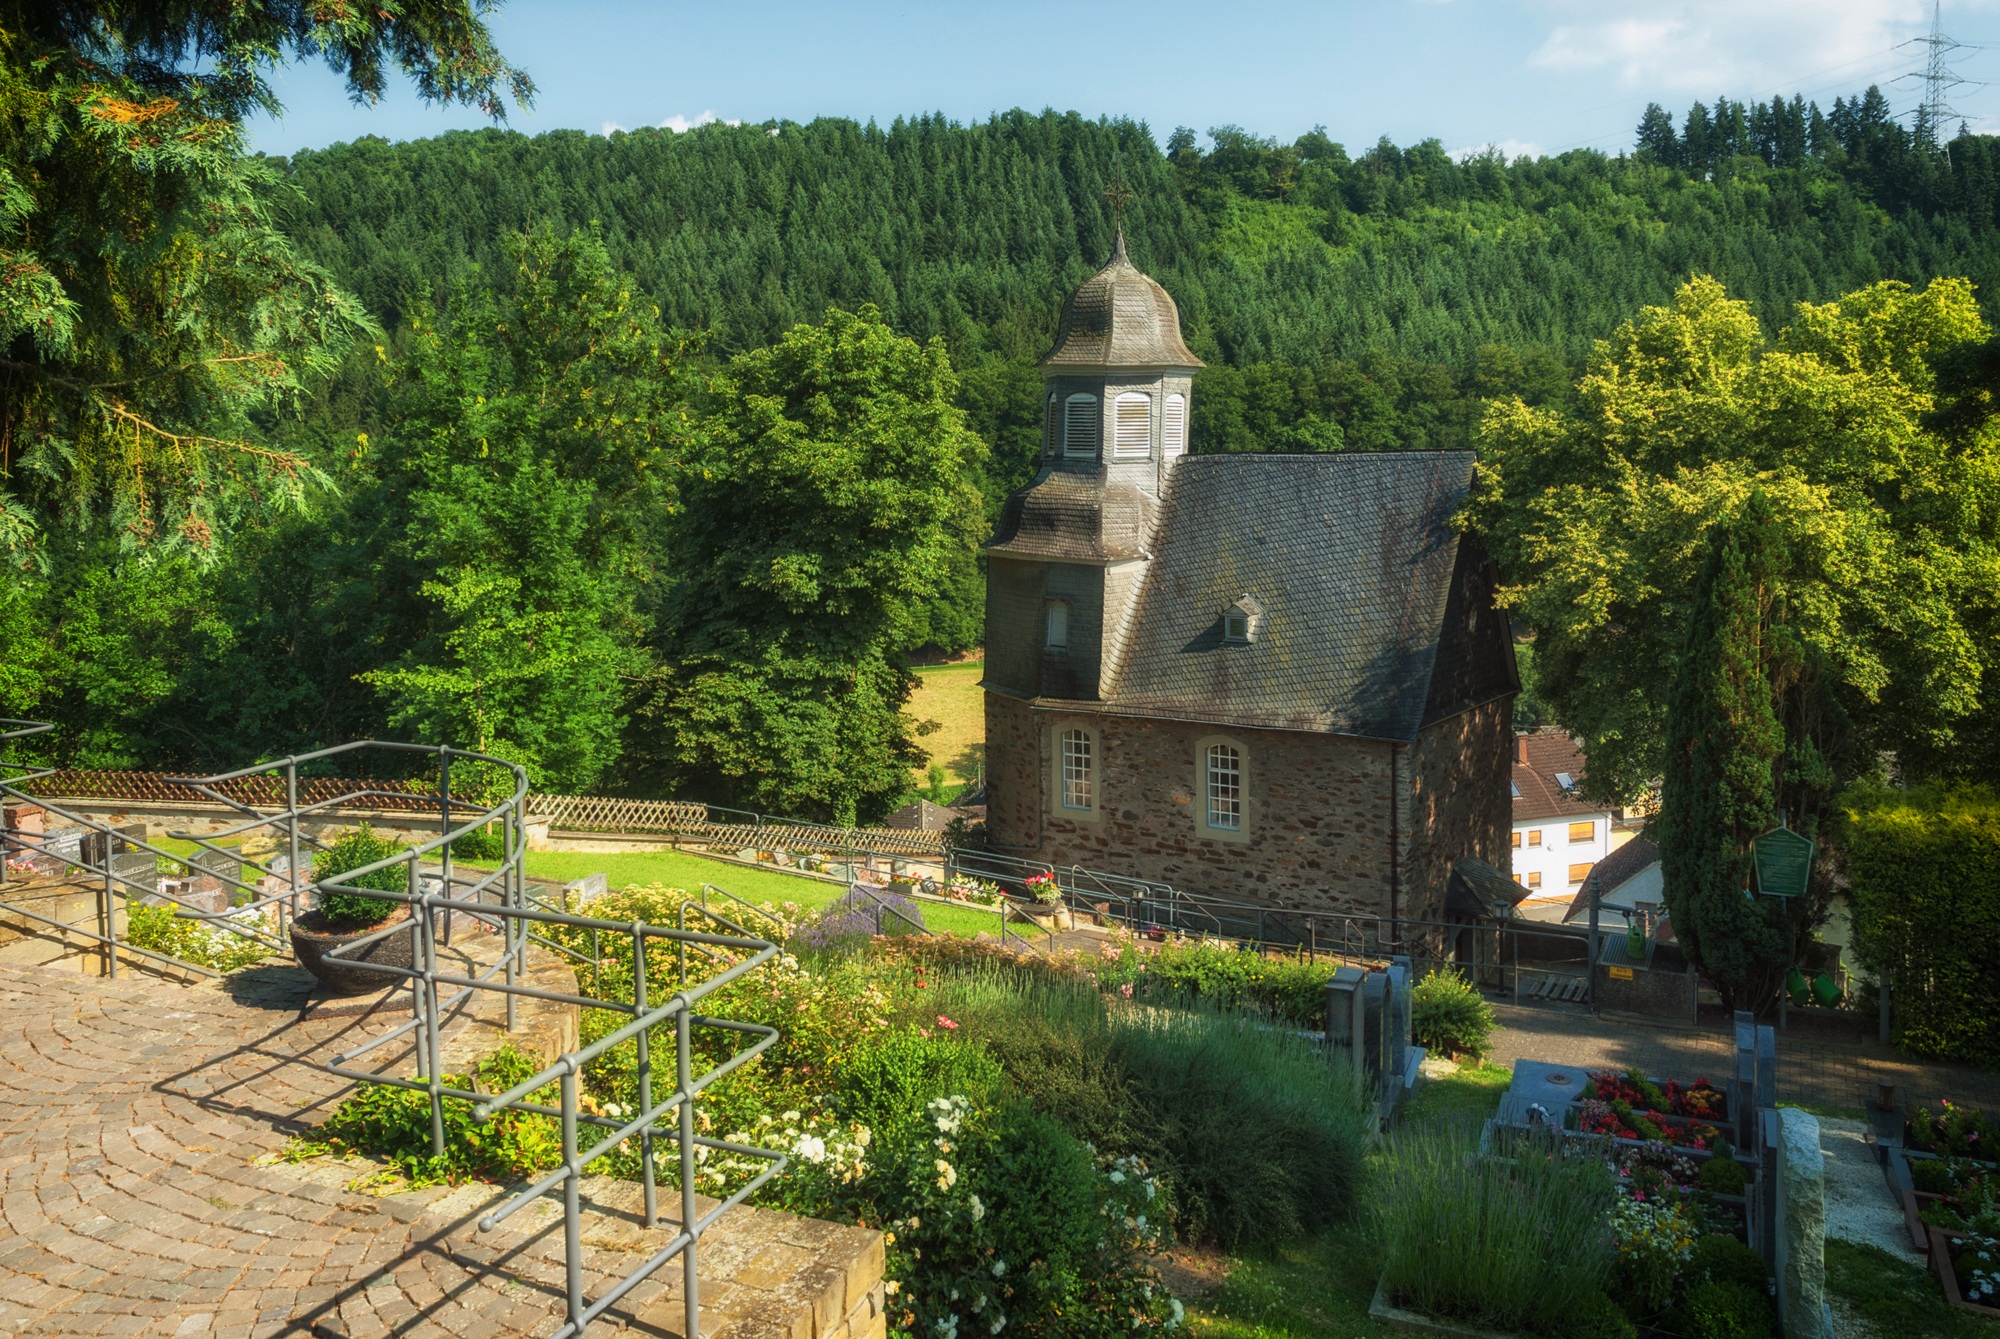
landscape, nature, forest, farm, summer, village, scenic, cottage, church, garden, trees, woods, outside, germany, estate, churchyard, rural area